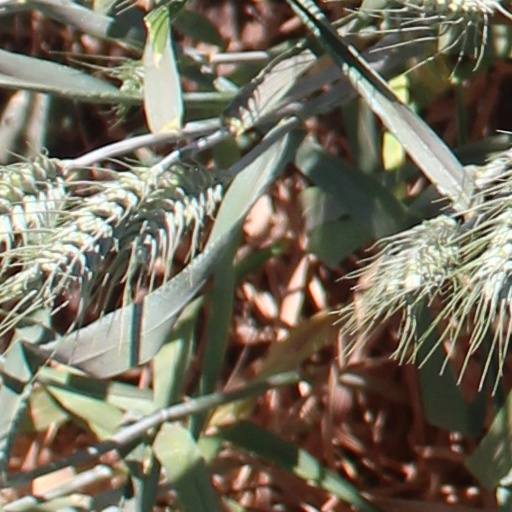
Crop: wheat